C. B. Fry

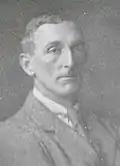
Fry in 1922

As far back as his time at Wadham College, Fry had been interested in politics, but admitted: "I take a great interest in heaps of things that I know nothing about ... politics for one".